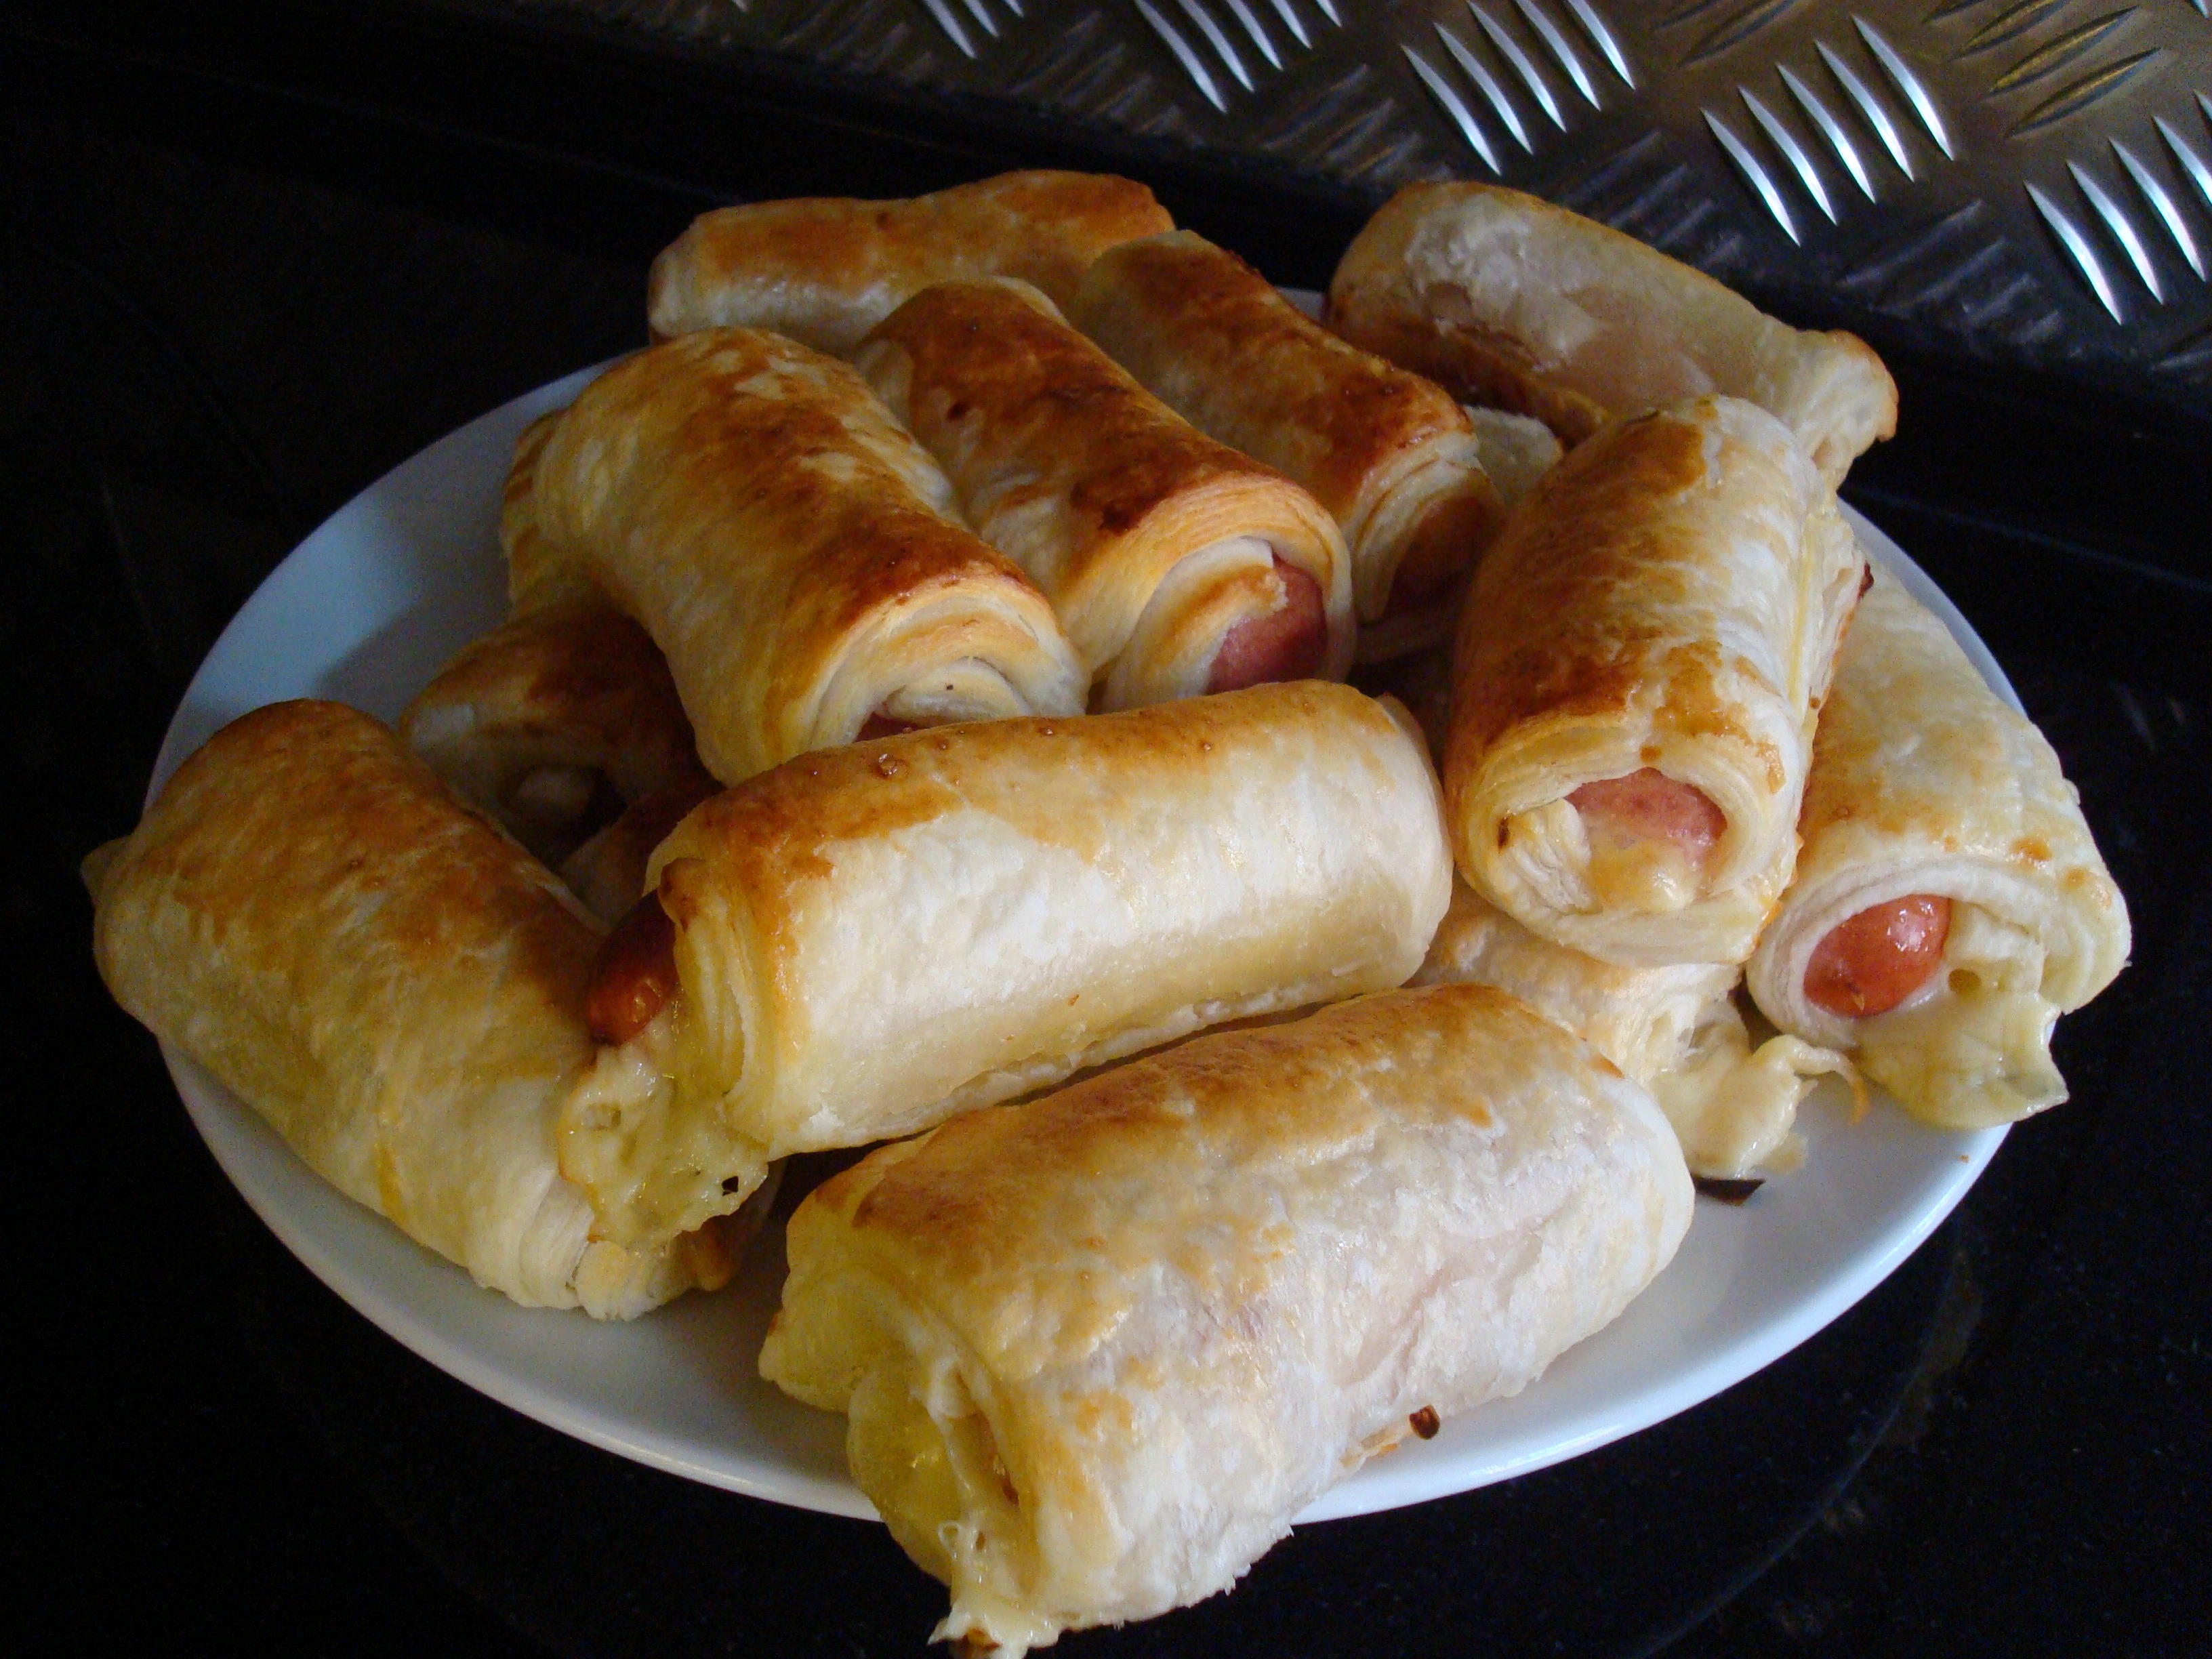
dish, food, kitchen, breakfast, snack, dessert, eat, cuisine, delicious, pastry, buffet, cook, sausage, nutrition, party, frisch, dine, crispy, taste, baked goods, puff pastry, hot dogs, egg roll, taquito, pigs in blankets, sausage roll